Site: brandenburg
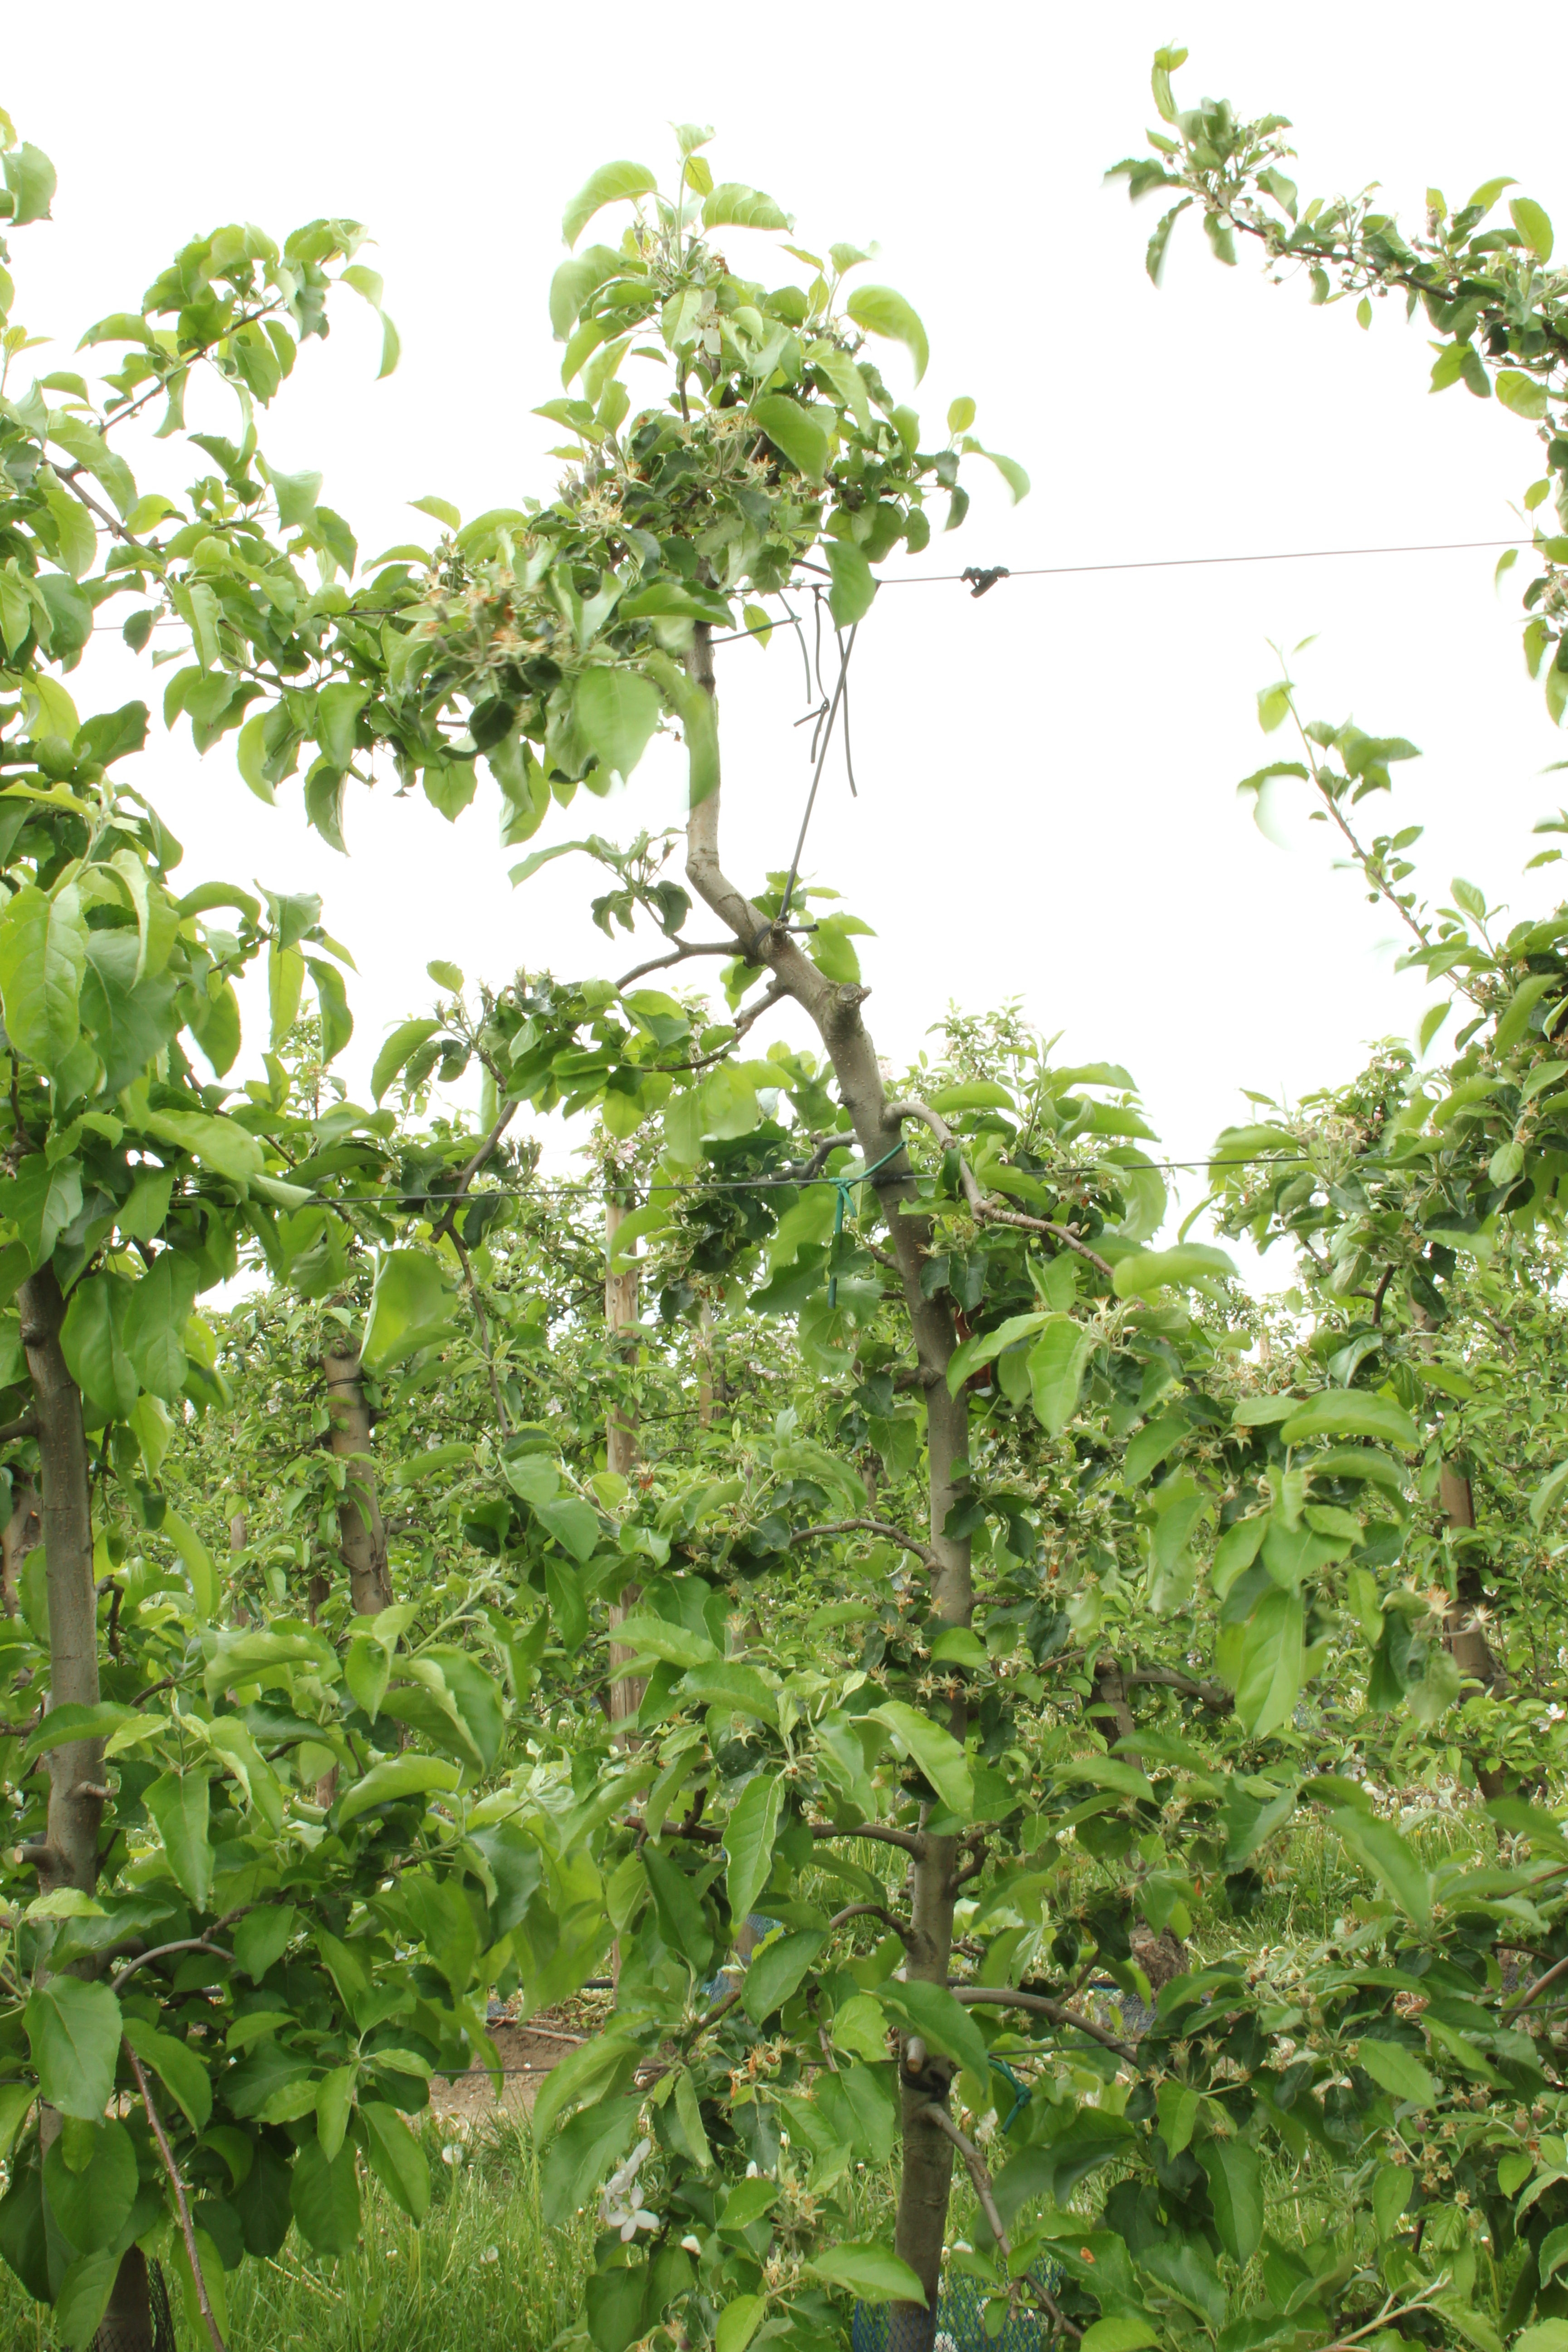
Growth stage (BBCH 67): Flowering